Kirsty Clements

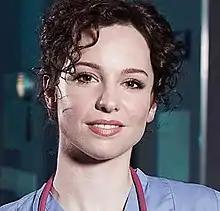
Lucy Gaskell as Kirsty Clements

Kirsty Clements is a fictional character from the BBC medical drama "Casualty", played by Lucy Gaskell. She first appeared in the twenty-fourth series episode "Russian Endings", broadcast on 15 May 2010. Kirsty is a staff nurse in Holby City Hospital's emergency department (ED). Gaskell was invited to audition by show producers and was successful. She shadowed ED nurses at a local hospital as preparation for the role. Kirsty is characterised as a strong, independent and feisty nurse, who does the best for her patients. She develops close friendships with her colleagues, notably Adam Trueman (Tristan Gemmill), although Kirsty's brash personality also makes her clash with others.